Mitral regurgitation

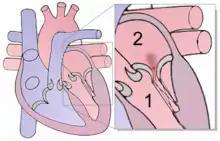
Mild mitral regurgitation. The colored cloud symbolizes the return blood flow. 1. left ventricle, 2. left atrium

Acute MR (as may occur due to the sudden rupture of the chordae tendinae or papillary muscle) causes a sudden volume overload of both the left atrium and the left ventricle. The left ventricle develops volume overload because with every contraction it now has to pump out not only the volume of blood that goes into the aorta (the forward cardiac output or forward stroke volume) but also the blood that regurgitates into the left atrium (the regurgitant volume). The combination of the forward stroke volume and the regurgitant volume is known as the total stroke volume of the left ventricle.